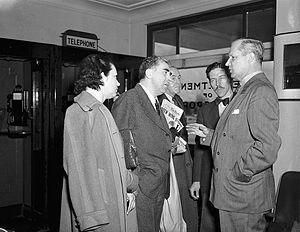
George Alexander Drew est un homme politique canadien. Il a été le 14ᵉ premier ministre de l'Ontario de 1943 à 1948. Son mandat inaugura une présence au pouvoir du Parti progressiste-conservateur de l'Ontario pendant 42 ans dans cette province. Il a été le chef du Parti progressiste-conservateur du Canada de 1948 à 1956. Il était franc-maçon.